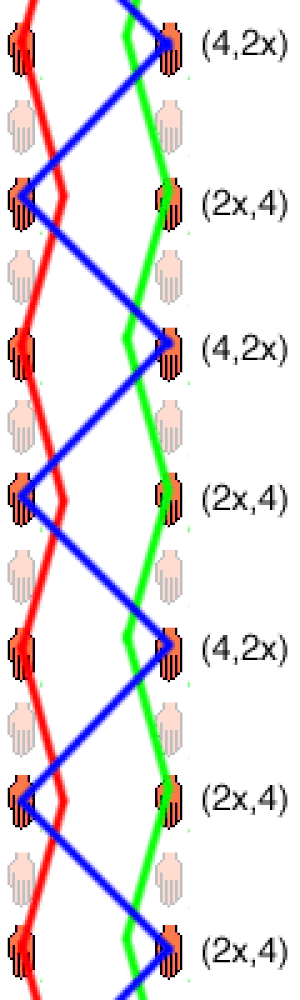
Diagramme d'espace temps de la boîte à trois balles (jonglerie)